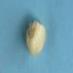
Maize quality: Good